Sarp Bridge

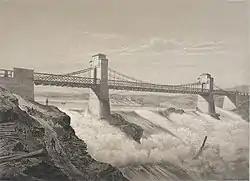
The 1854 bridge

At the start of the 19th century the King's Road through Østfold passed through Hafslund and then continued along the southeastern bank of the river to Fredrikstad. A ferry service was offered at Sandesund, near the current location of the Sannesund Bridge. The ferry service was both expensive and dangerous, and it was not uncommon for there to be lethal accidents. The new Highway Act of 28 July 1824 stipulated that the road from Torsbekken to Tune Church did not have sufficient standard, and the town magistrate demanded in 1841 that a new road be built. It was in relation to this that the first demands for a bridge across Glomma was proposed, initially between Buene and Dombergodden. Soon a counterproposal was made, to place the bridge over the falls. An argument against this was that the bridge could be damaged if a lock burst further up along Glomma and there came an uncontrolled rush of lumber. However, the bridge across Sarpefossen would give shorter access from the areas east of the town, and it would be shorter, cheaper have better carrying capacity.